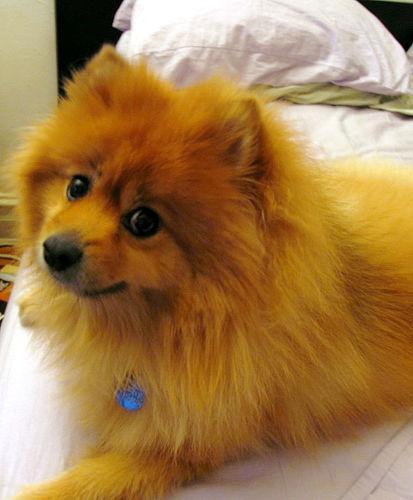
Pomeranian